Hamm–Minden railway

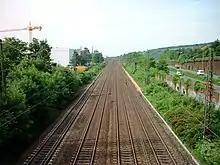
Trunk line in Bielefeld

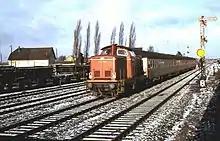
Line in Porta Westfalica in 1967 prior to the electrification

The route was opened on 15 October 1847 by the Cologne-Minden Railway Company (CME) as the last part of its trunk line, extending the line previously completed from Deutz (near Cologne) to Düsseldorf, Duisburg, Dortmund and Hamm. It connected with the Royal Hanoverian State Railways’ Hanover–Minden line, which was opened the same day. The CME's line was originally laid with two tracks, although some sections were put into operation before the second track was finished. Because of its importance for Prussia’s east–west transport and for international transport at the beginning of the 20th century, the line was made a four-track line. Many crossings were replaced with underpasses, and railway stations were rebuilt in order to provide space for the route.